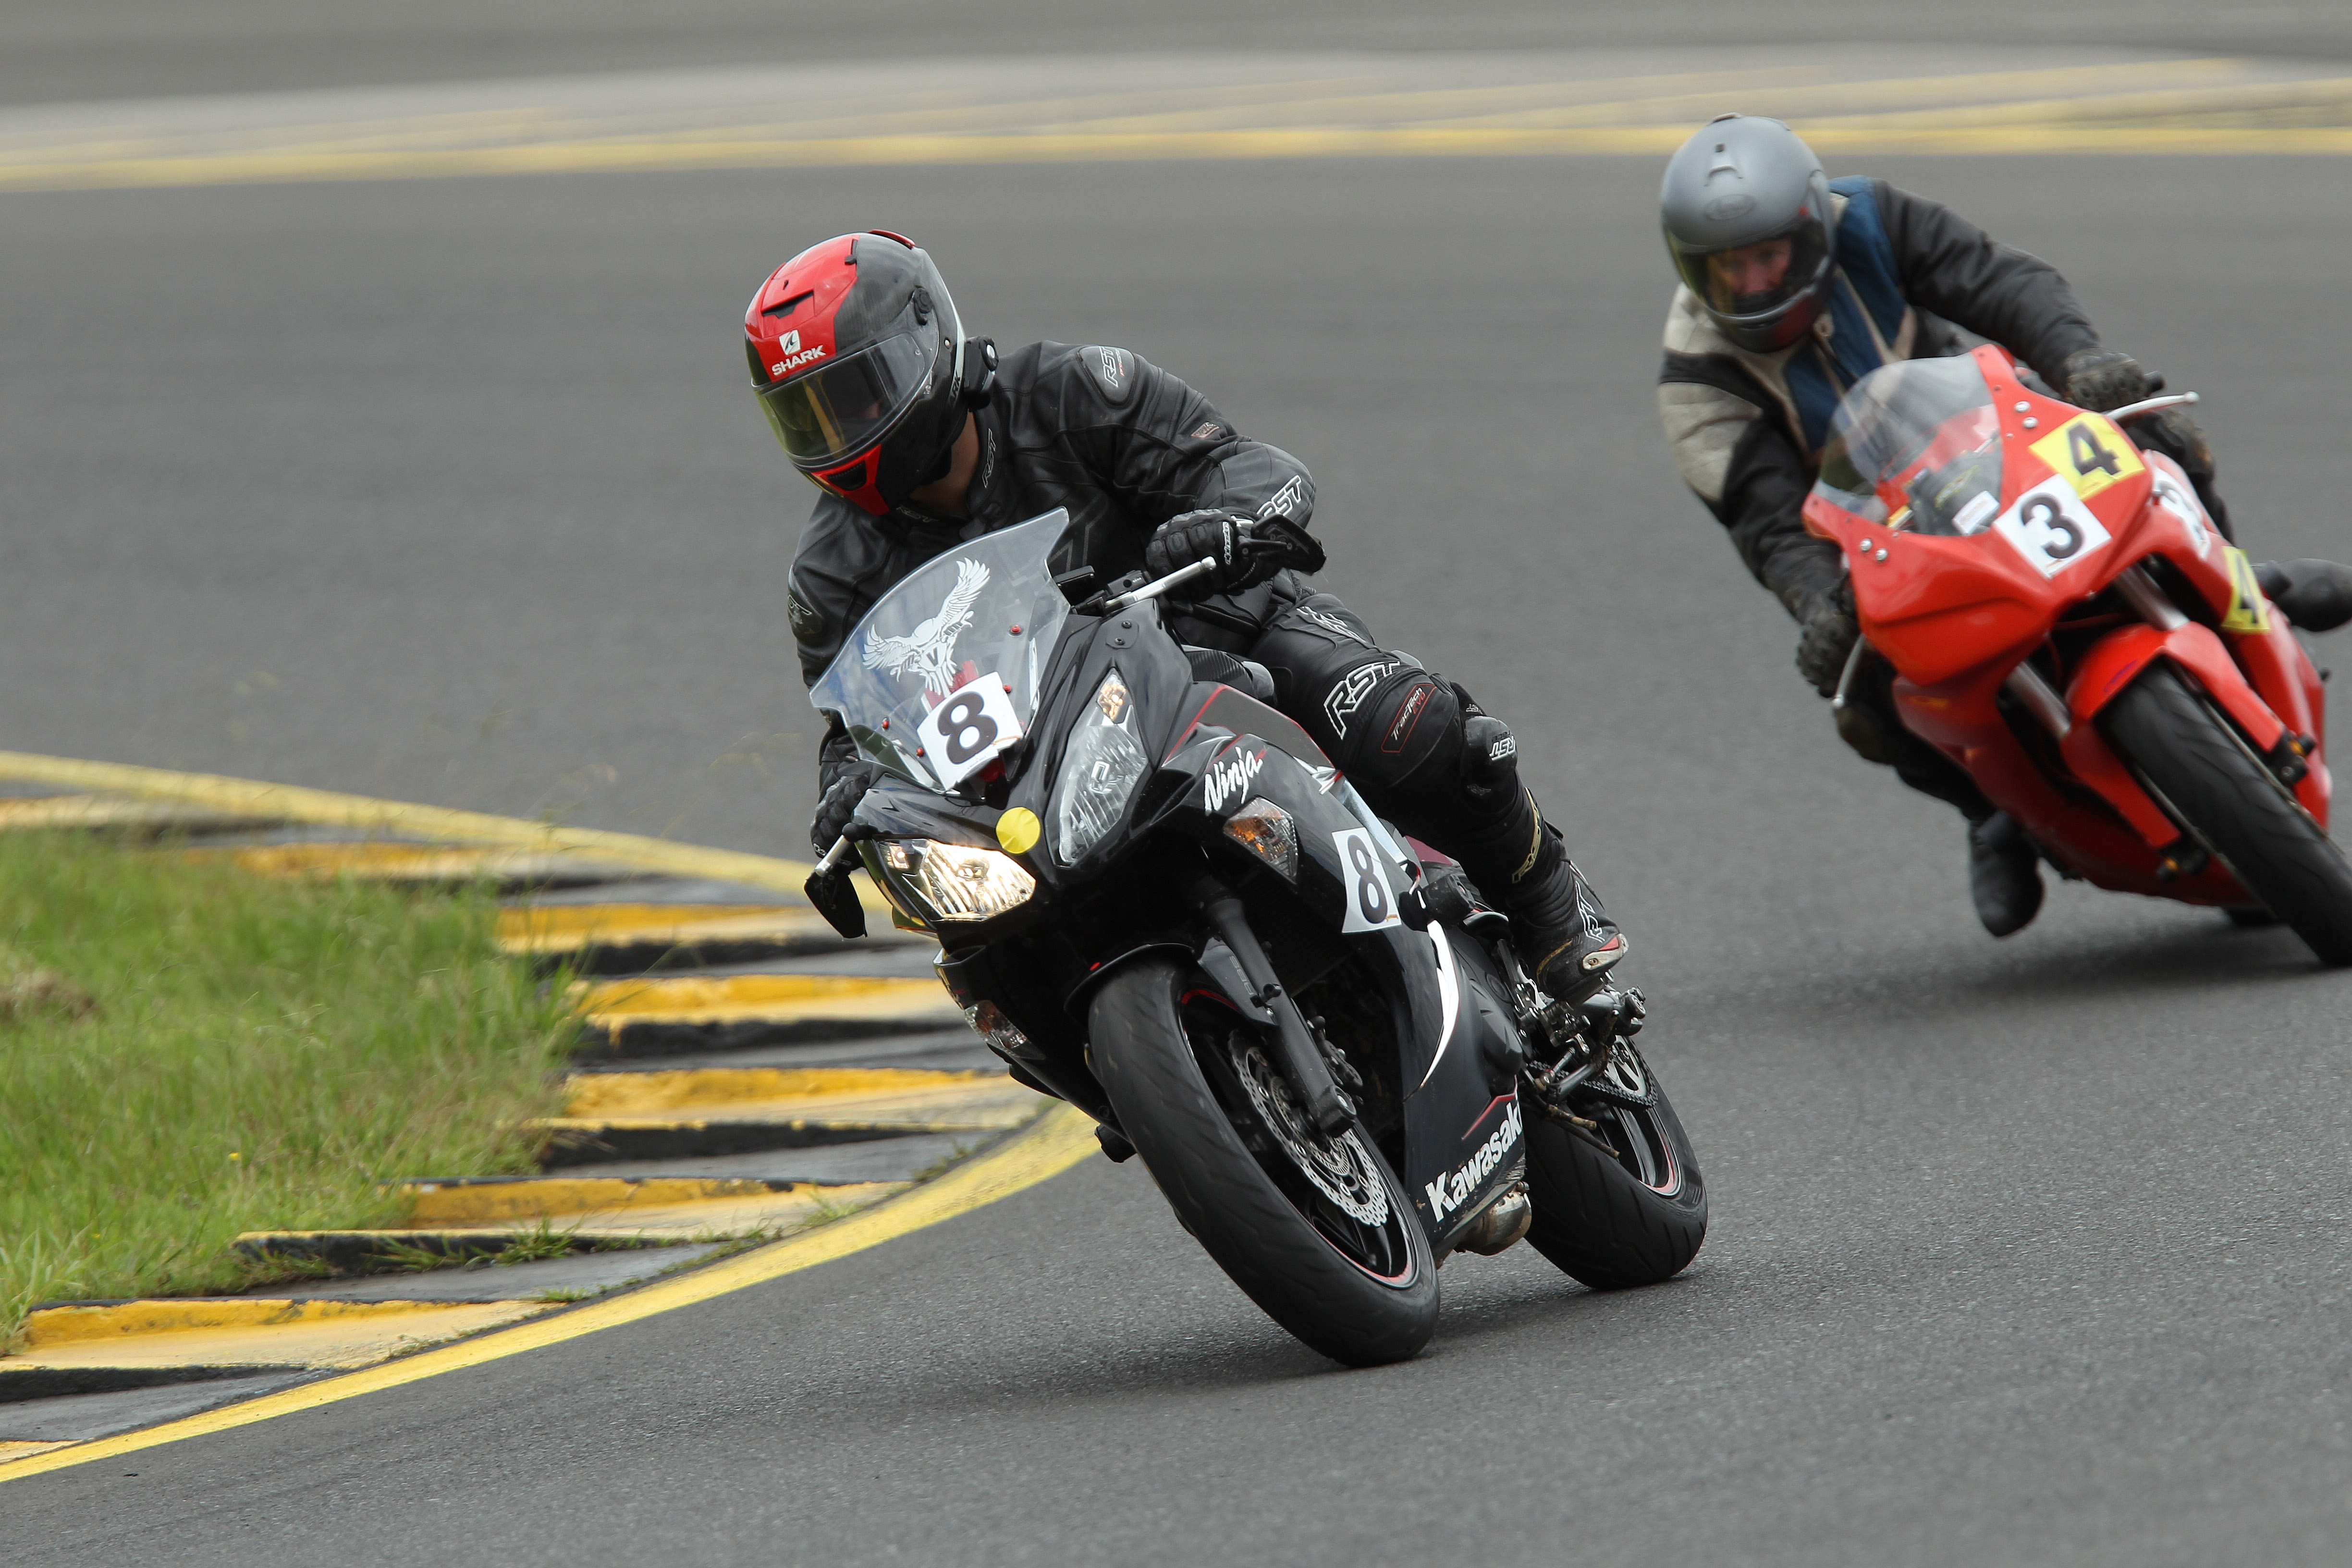
car, vehicle, gear, motorcycle, extreme, extreme sport, speed, race, sports, racing, honda, race track, motorsport, biker, motorcycling, motorcycle racing, road racing, automobile make, stunt performer, auto race, superbike racing, supermoto, grand prix motorcycle racing, isle of man tt